Arjun Sarja

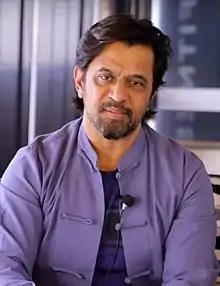
Sarja in 2019

Srinivasa Sarja (born 15 August 1962), better known by his stage name Action King Arjun, is an Indian actor, producer, and director who works predominantly in Tamil cinema. He has mainly acted in Tamil films in addition to Telugu and Kannada films as well as a few Malayalam and Hindi films. Referred to by the media and his fans as "Action King" for his roles in action films, Arjun has acted in more than 160 films, most of them being lead roles. He is one of few South Indian actors to attract fan following from multiple states of India. He has directed 12 films and also produced and distributed a number of films.